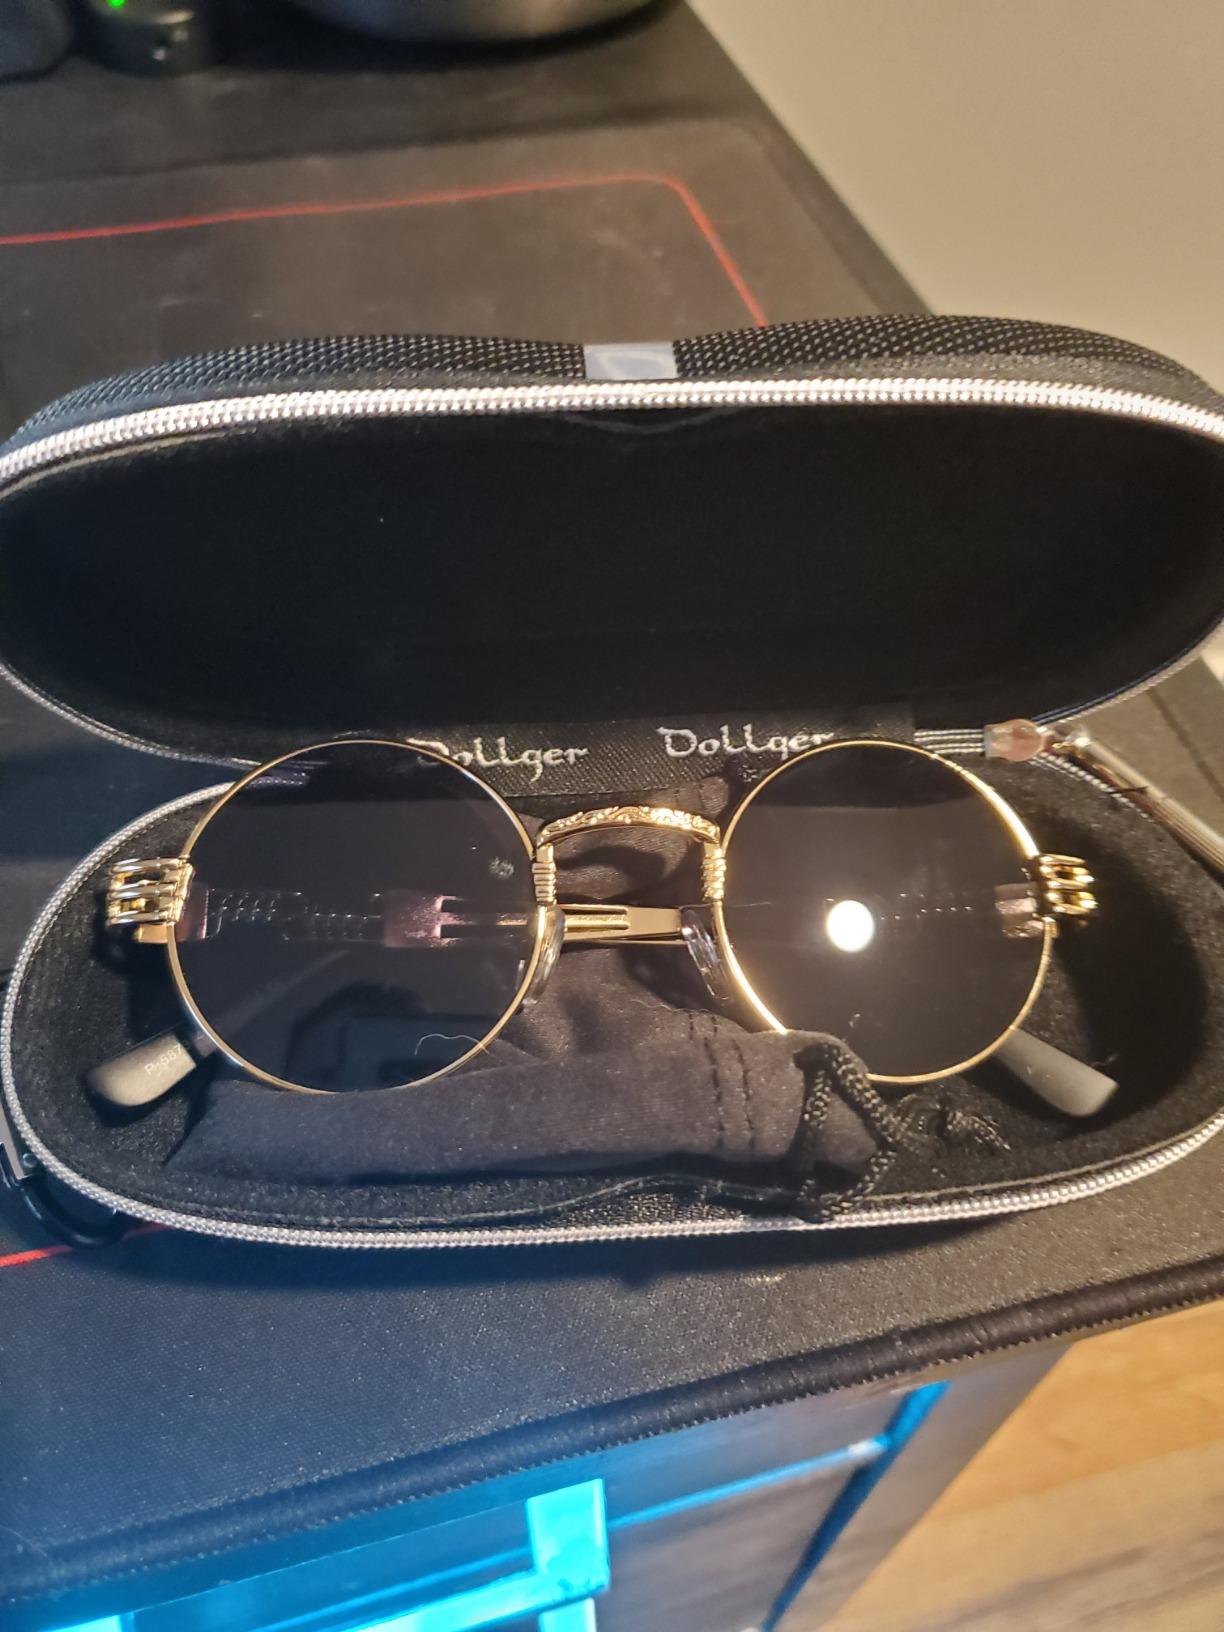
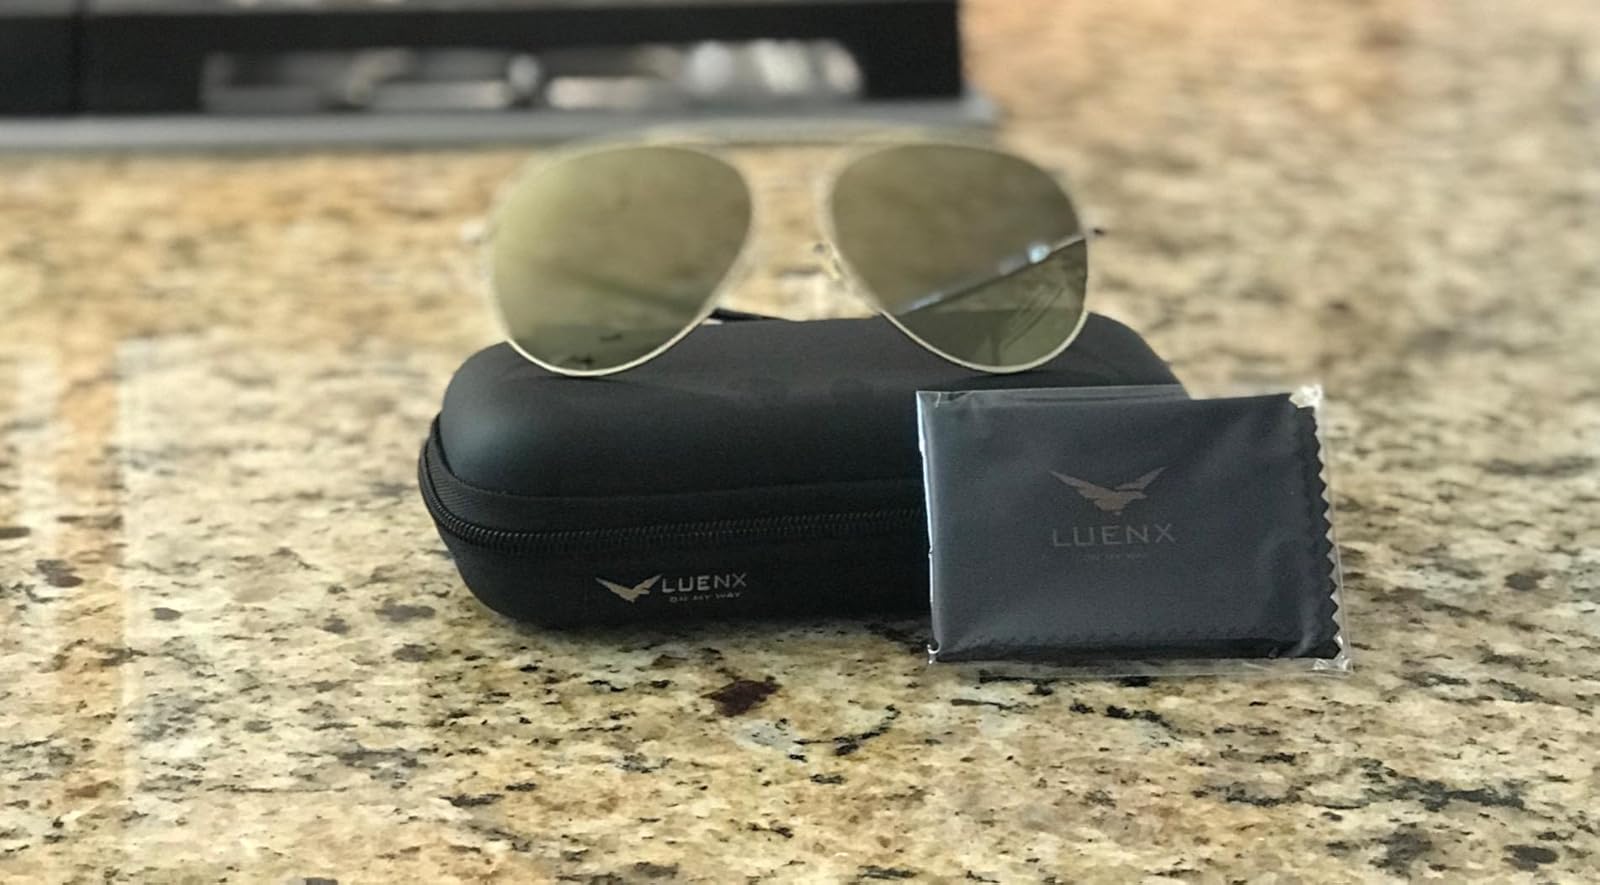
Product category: accessories_sunglasses
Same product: no